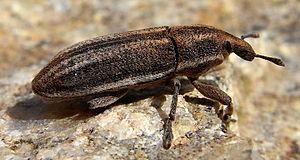
Les Lixini forment une tribu d'insectes coléoptères de la famille des Curculionidae qui comprend une quinzaine de genres et sept cents espèces environ. On peut distinguer deux groupes en fonction de leur apparence et de l'écologie de leurs larves. Un premier groupe, comprenant le genre Larinus et ses genres proches, présente des espèces dont le corps est plutôt ovale et les larves se nourrissant d'inflorescences. Un second groupe, comprenant le genre Lixus et ses genres proches, présente des espèces dont le corps est plutôt allongé et cylindrique et les larves vivant dans les branches et les racines.
Lixus est un sous-genre d'insectes de la famille des Curculionidae, appartenant au genre Lixus.